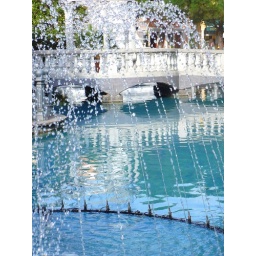
'Til the last drop of water flows under the bridge